Perisserosa guttata

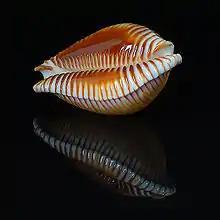
Shell of "Perisserosa guttata guttata".

This marine species occurs in the South China Sea; off Japan, the Philippines, Melanesia and Australia (Queensland)